Ogu and Mampato in Rapa Nui

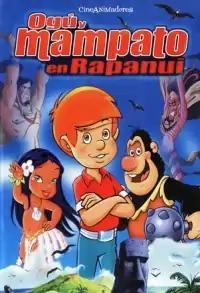
Theatrical release poster

Ogu and Mampato in Rapa Nui, also known as Mampato: The Movie (Spanish: "Mampato: La Película") is a 2002 Chilean animated science fiction adventure film, created by Cine Animadores and executive produced by Elastic Studios, released June 27, 2002. Although the film isn't the first animated feature made in Chile, being the second after Alfredo Serey's 1921 film "La Trasmisión del Mando Presidencial" ("The Transmission of Presidential Control"), it is considered the country's first "modern" animated film. The movie is based on the Chilean comics character Mampato created in 1971 for the magazine of the same name by Themo Lobos and Eduardo Armstrong, and later reprinted as the comic-book Cucalón, the story for the film being adapted from the seventh adventure in the series: "Mata-ki-te-rangui".